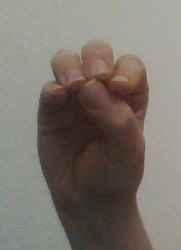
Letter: ha